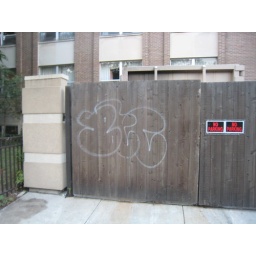
At approximately 2500 W. Fitch on the wooden fence around the nursing home dumpsters.